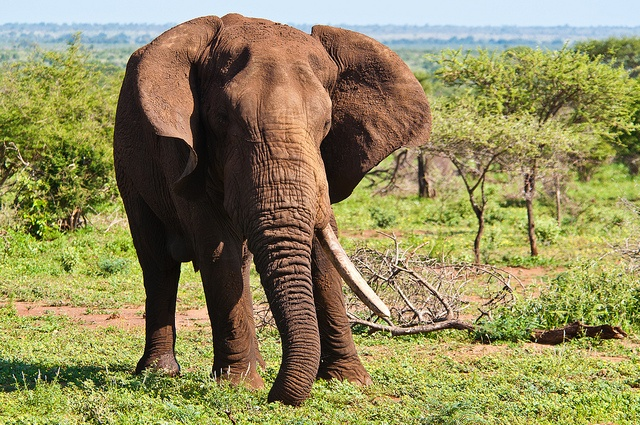
An elephant with one tusk walking through a field.
A big elephant that is standing and looking at the camera person.
A single elephant touching the ground with the end of its trunk.
a elephant walks through a grassy area
an elephant on some green grass bushes and trees